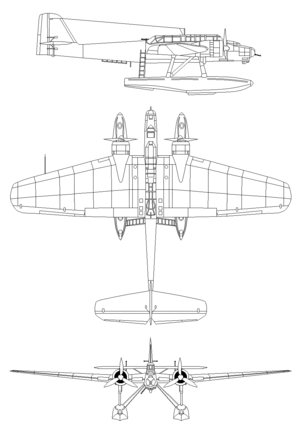
Le Heinkel He 115 était un hydravion allemand de la Seconde Guerre mondiale. Il servit à la fois comme mouilleur de mines, étant le premier hydravion allemand à pouvoir porter cette arme, et comme bombardier-torpilleur. Il fut construit à 224 exemplaires, dont certains exportés vers la Norvège et la Suède, mais également deux exemplaires en Angleterre, où ils furent intensément évalués. Opérant contre les convois PQ dans l'océan Arctique et en mer du Nord dans sa version torpilleur et larguant des mines dans la Manche, ils remportèrent de grand succès dans ces missions. En version civile, il battit sept records de vitesse établis auparavant par d'autres hydravions.